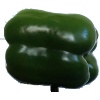
Label: Pepper Green 1